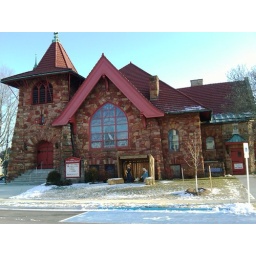
This unique red stone church in Napoleon, Ohio was built in 1901.